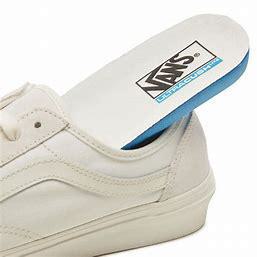
Brand: Vans
Model: Style 36 Decon Sf